Anny Ondra

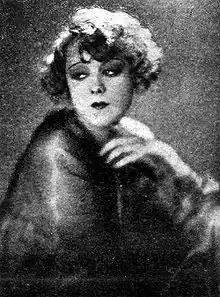
Ondra 1926

Anny Ondra (born Anna Sophie Ondráková; 15 May 1903 – 28 February 1987) was a Czech film actress. She began her career in 1920 and appeared in Czech, German, Austrian, French and English films. In 1933, she married German boxing champion Max Schmeling.